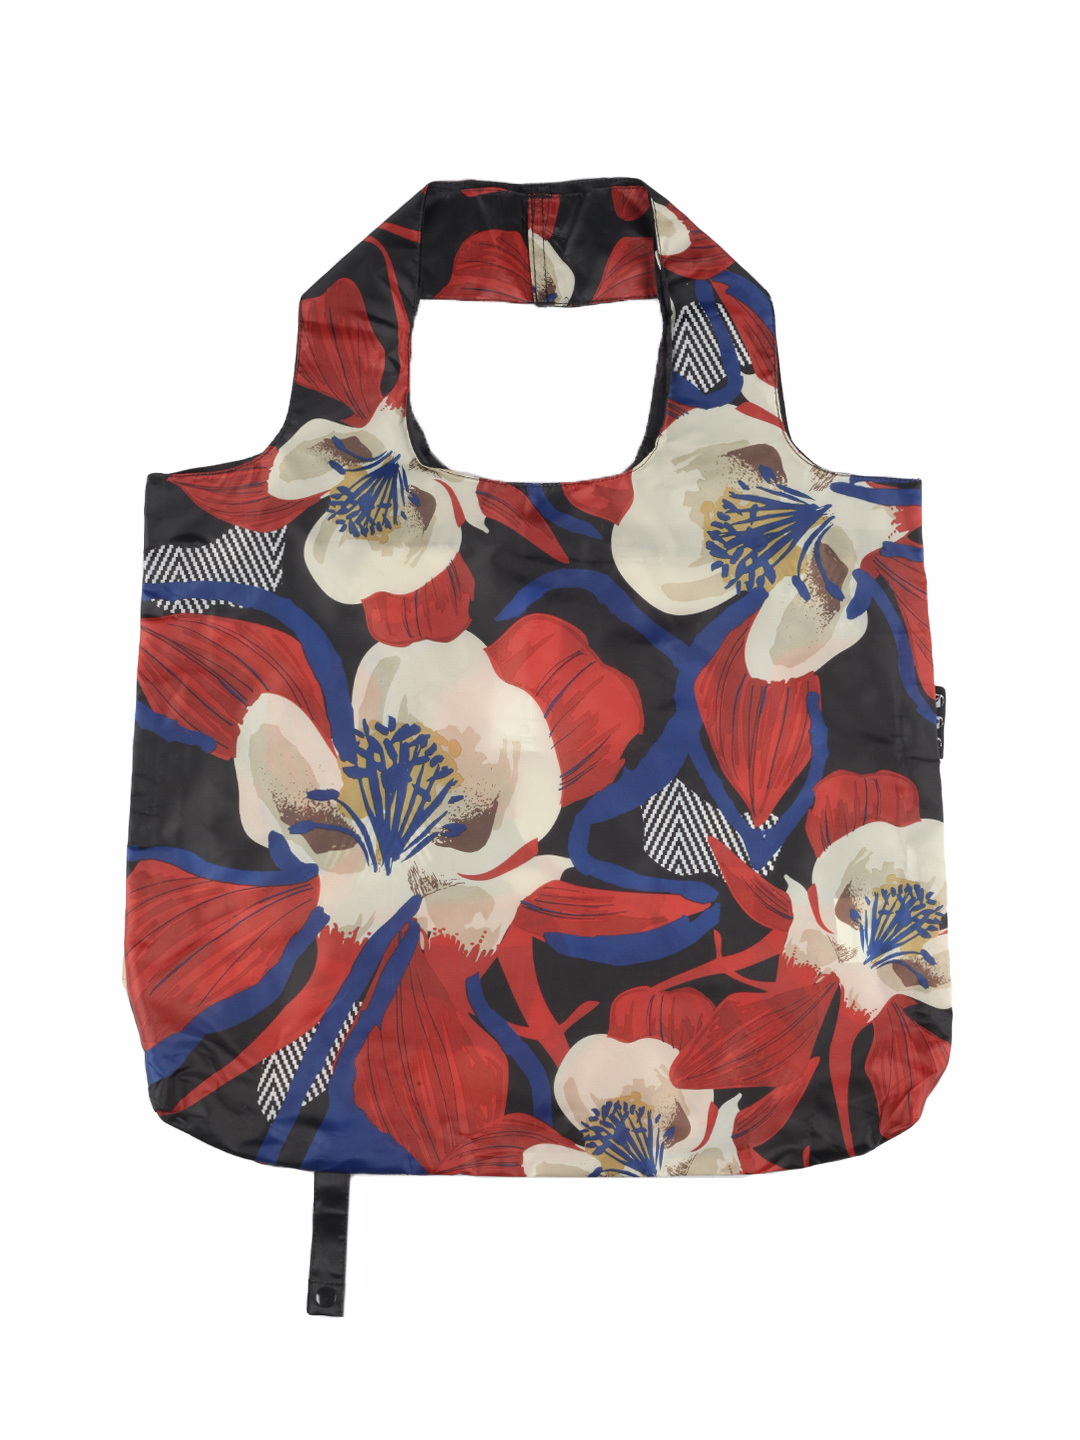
Envirosax Women Multi Coloured Bag
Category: Accessories / Bags / Handbags
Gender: Women
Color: Multi
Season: Summer 2012
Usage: Casual